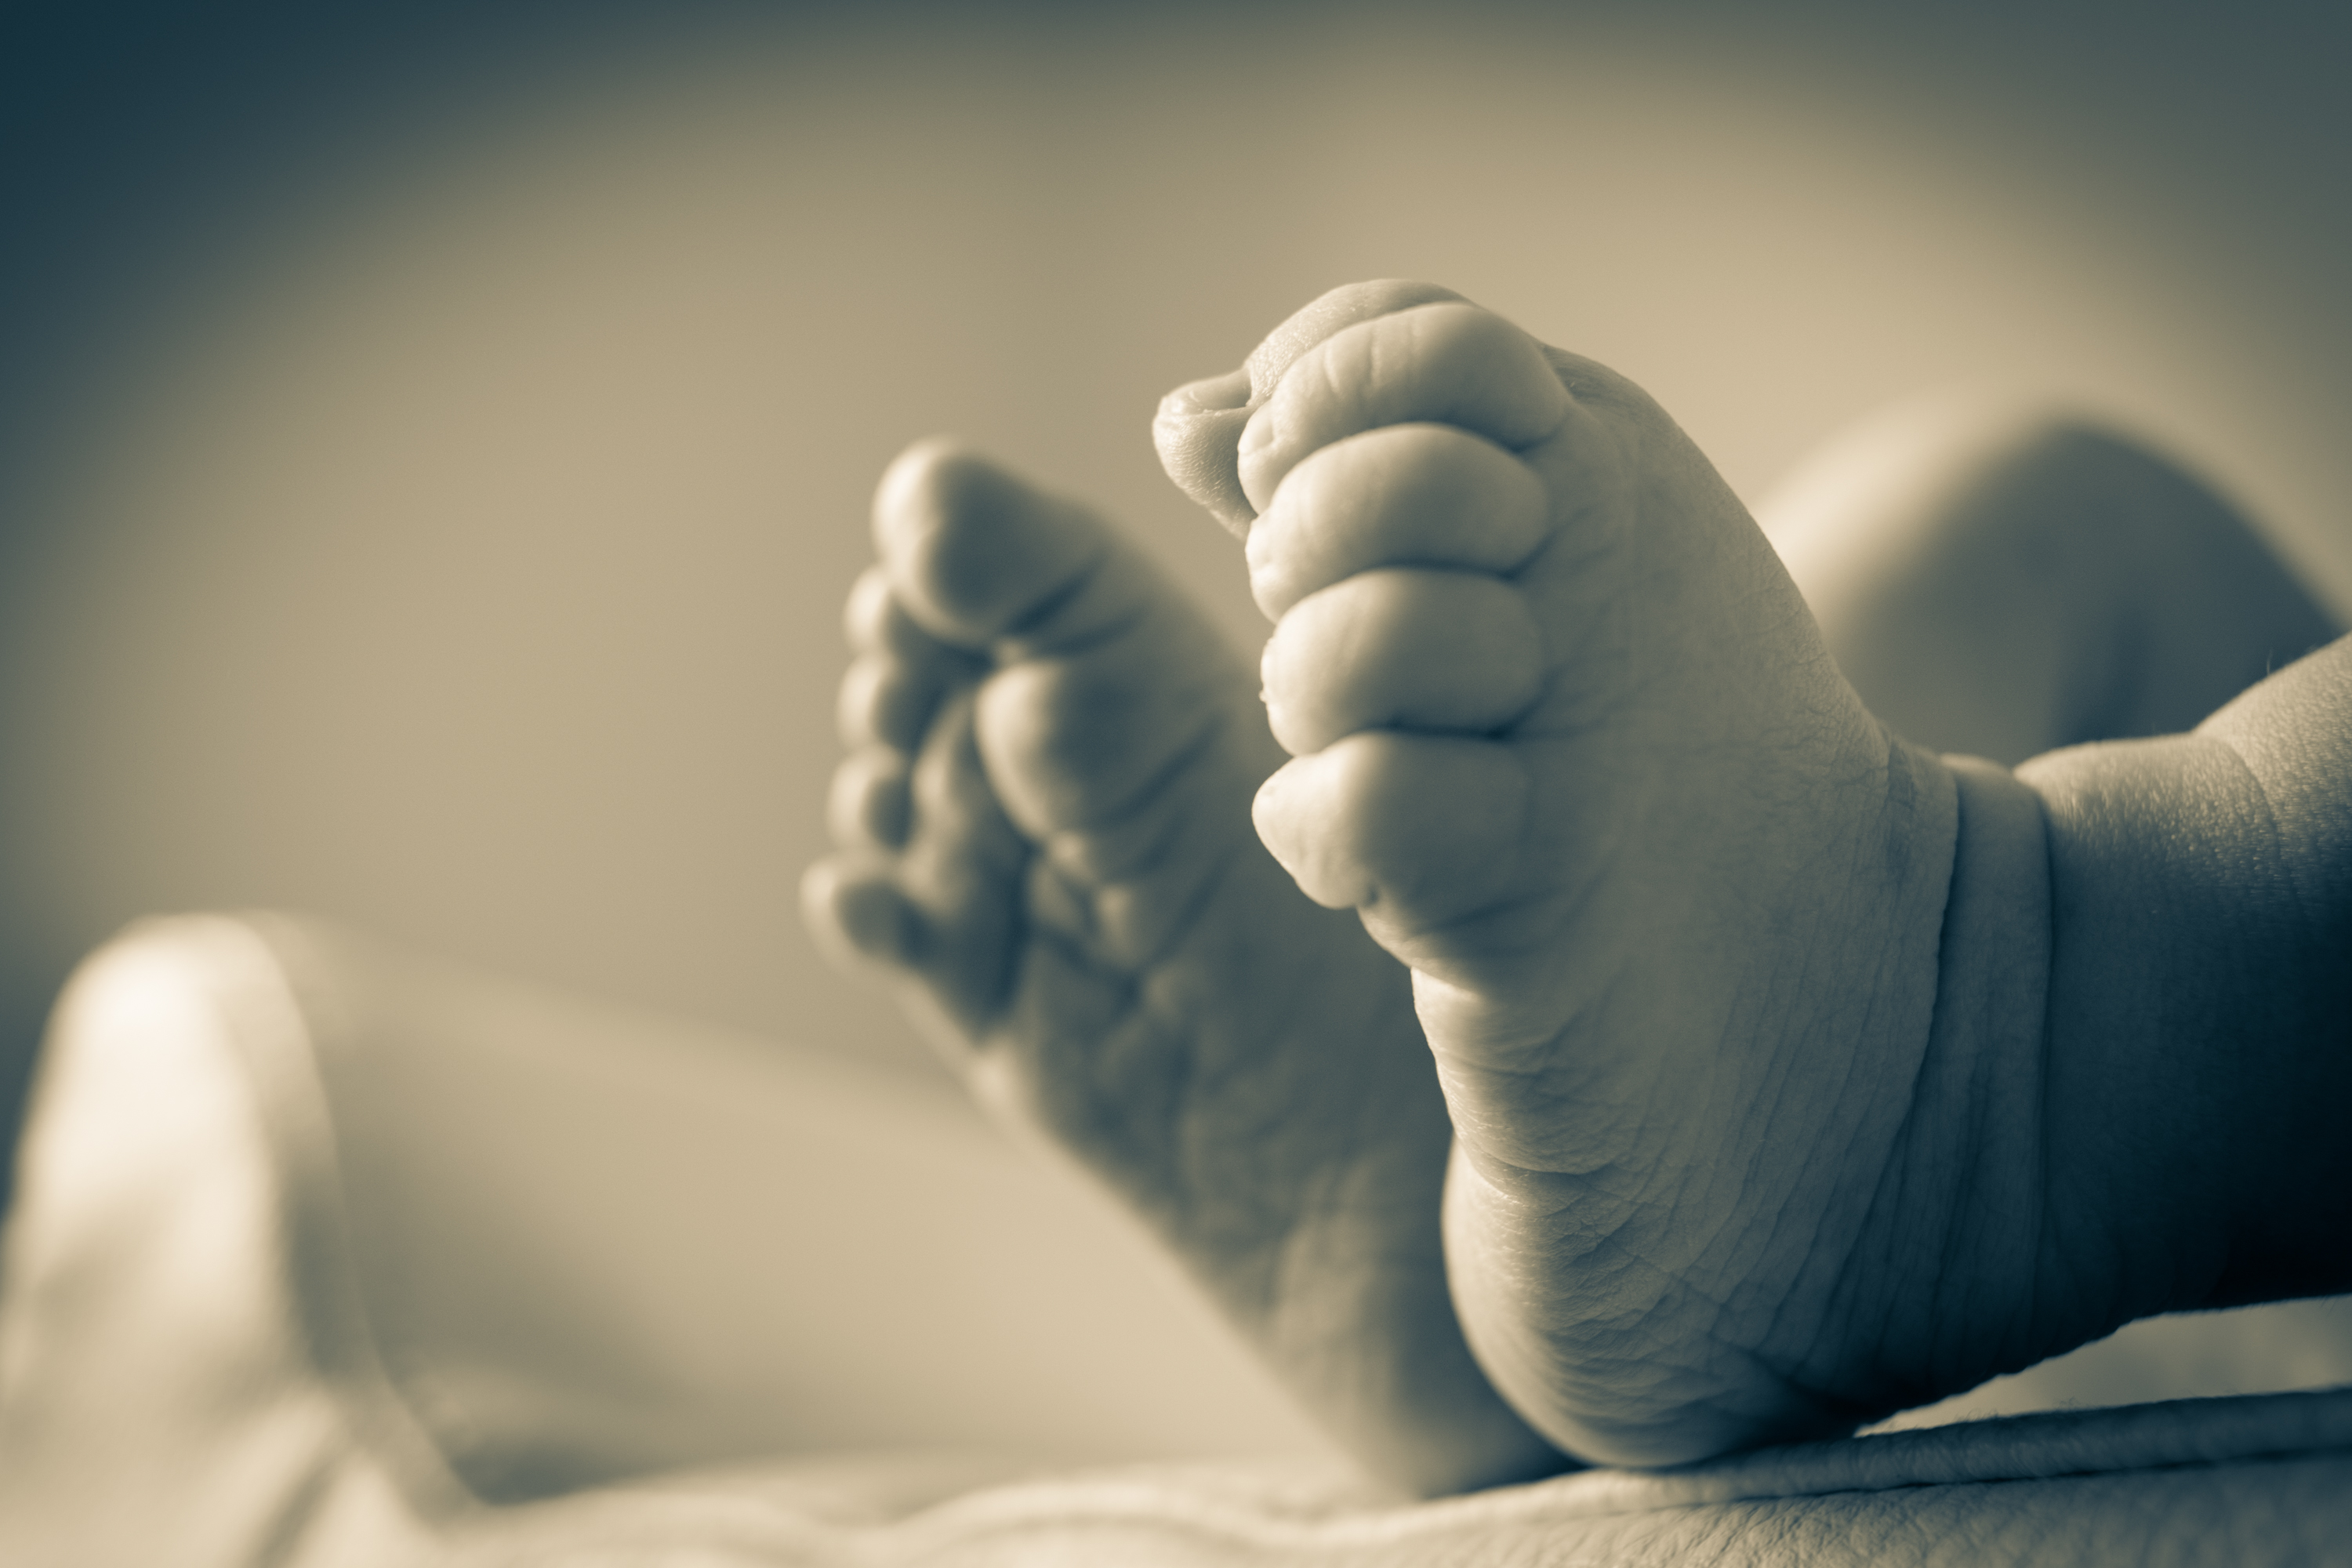
hand, person, black and white, white, leg, young, finger, sitting, blue, baby, close up, human body, sleep, newborn, skin, organ, emotion, interaction, baby feet, sense, human positions, human action, child feed